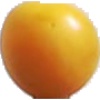
Label: cherry_wax_yellow